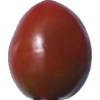
Label: tomato_cherry_maroon